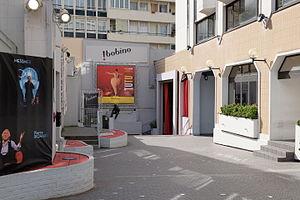
Entrée du Théâtre Bobino, rue de la Gaîté, Paris XIV
Bobino est une célèbre salle de music-hall située dans le quartier du Montparnasse, au 20, rue de la Gaîté, dans le 14ᵉ arrondissement de Paris. À son emplacement, depuis 1873, s’établit d’abord une guinguette, un café-concert, puis cette salle devient un music-hall au lendemain de la Première Guerre mondiale. Le lieu historique est détruit en 1985.